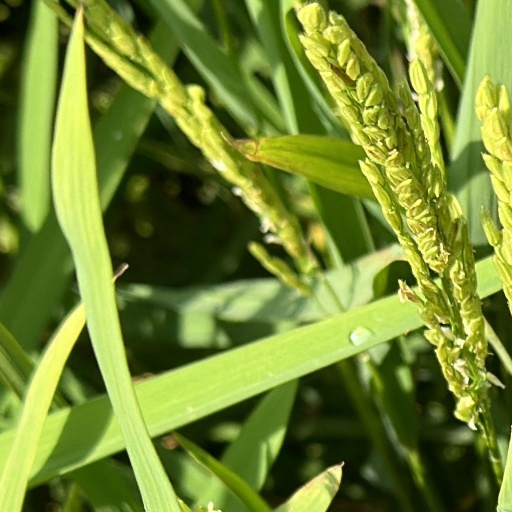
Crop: rice